Revue Starlight

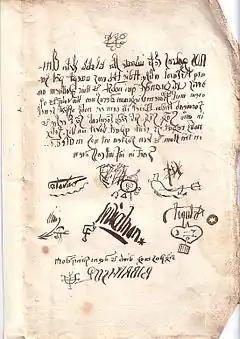
This 17th-century document, an alleged pact with Satan used to convict Urbain Grandier of witchcraft, appears in modified form as a stage prop during Maya and Claudine's scene.

Maya and Claudine perform a play on the stage of a conventional, empty theatre (Revue of Souls, "美しき人 或いは其れは", "Utsukushiki Hito Arui wa Sore wa"). The Devil in human guise (Claudine) wagers for the soul of a stage performer (Maya) by the signature of a contract. They trick each other, in turn, with artifices as the Devil seeks to take the performer's soul in return for a display of brilliance. Discarding their roles, they goad each other into a frenzied, passionate duel across a web of aerial pathways and platforms. Claudine defeats Maya, fulfilling the contract as the stage set burns down in a towering conflagration. Holding hands, they commit once more to their rivalry to come.